Charles Anderson Memorial Bridge

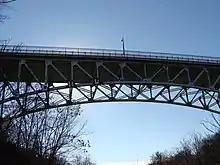
Anderson Bridge as seen from Junction Hollow

In 1939, city officials decided to name the new bridge after the late Charles Anderson (1877–1939), a 20-year member of the Pittsburgh City Council who was a strong supporter of organized labor and whom the "Pittsburgh Sun-Telegraph" described as a "rugged, two-fisted politician". The bridge opened to traffic in April 1940, after which crews began dismantling the Wilmot Street Bridge immediately to the north. The Charles Anderson Memorial Bridge was formally dedicated two months later on June 22. In addition to the new bridge, the project also included a partial cloverleaf interchange to speed up traffic through Schenley Park.